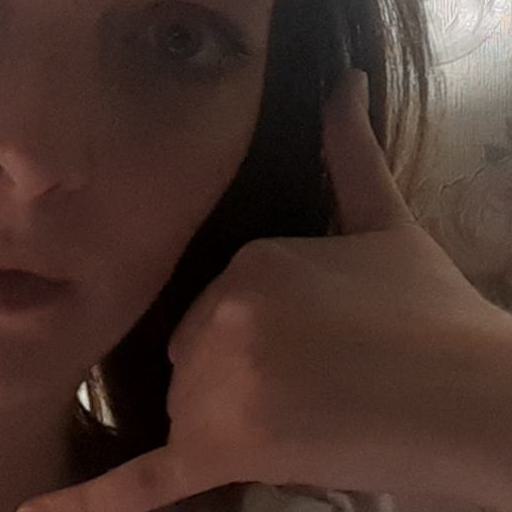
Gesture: call